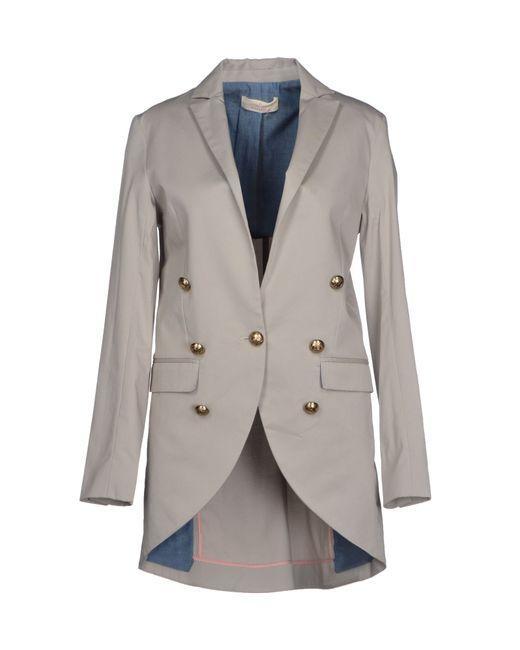
beiger Blazer, goldene Knöpfe, mit Taschen